Alliance (Sweden)

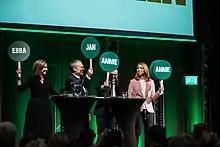
Four leaders in February 2018.

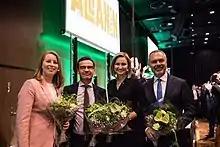
Four leaders in February 2018.

The parties had previously formed a centre-right minority coalition government in 1991 with the support of the right-wing populist party New Democracy. After the coalition was defeated in the 1994 election, the Centre-Right Parties coalition was dissolved but the centre-right opposition parties continued to work together. In 2004, the four parties which formed the Centre-Right Parties in 1991, the Moderate Party, Centre Party, Liberal People's Party and Christian Democrats wanted to collaborate again, so they founded The Alliance as a new coalition of the centre-right parties.